Juan Pujol García

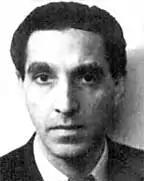
Pujol's case officer at MI5, Tomás Harris

The information supplied to German intelligence was a mixture of complete fiction, genuine information of little military value, and valuable military intelligence artificially delayed. In November 1942, just before the Operation Torch landings in North Africa, Garbo's agent on the River Clyde reported that a convoy of troopships and warships had left port, painted in Mediterranean camouflage. While the letter was sent by airmail and postmarked before the landings, it was deliberately delayed by British Intelligence in order to arrive too late to be useful. Pujol received a reply stating "we are sorry they arrived too late but your last reports were magnificent."